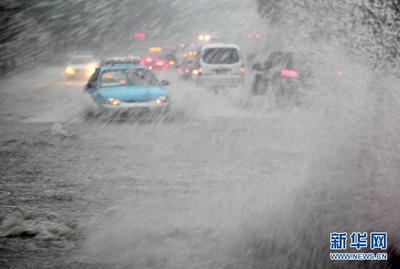
Weather: rain or strom